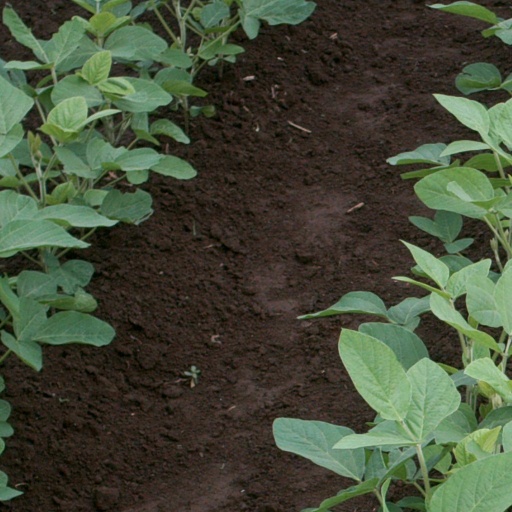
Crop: soybean